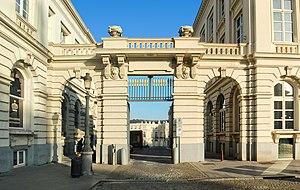
Belgique - Bruxelles - Place Royale - Portique de la rue du Musée
L'Hôtel du Lotto est un édifice qui fait partie du vaste ensemble architectural de style néo-classique de la place Royale de Bruxelles construit entre 1775 et 1782 par les architectes français Jean-Benoît-Vincent Barré et Barnabé Guimard à l'époque des Pays-Bas autrichiens.
Les portiques de la place Royale de Bruxelles font partie du vaste ensemble architectural de style néoclassique de la place Royale construit à Bruxelles entre 1775 et 1782 par les architectes français Jean-Benoît-Vincent Barré et Barnabé Guimard à l'époque des Pays-Bas autrichiens.